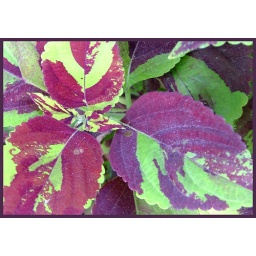
plant in a pot in Roslyn street